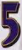
Number: 5